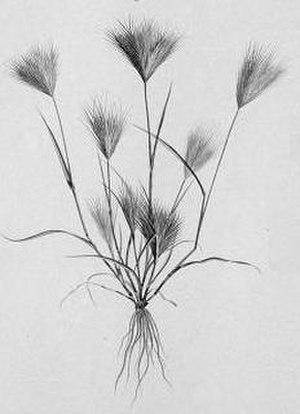
Illustrations de Description de l'Egypte Bromus rubens